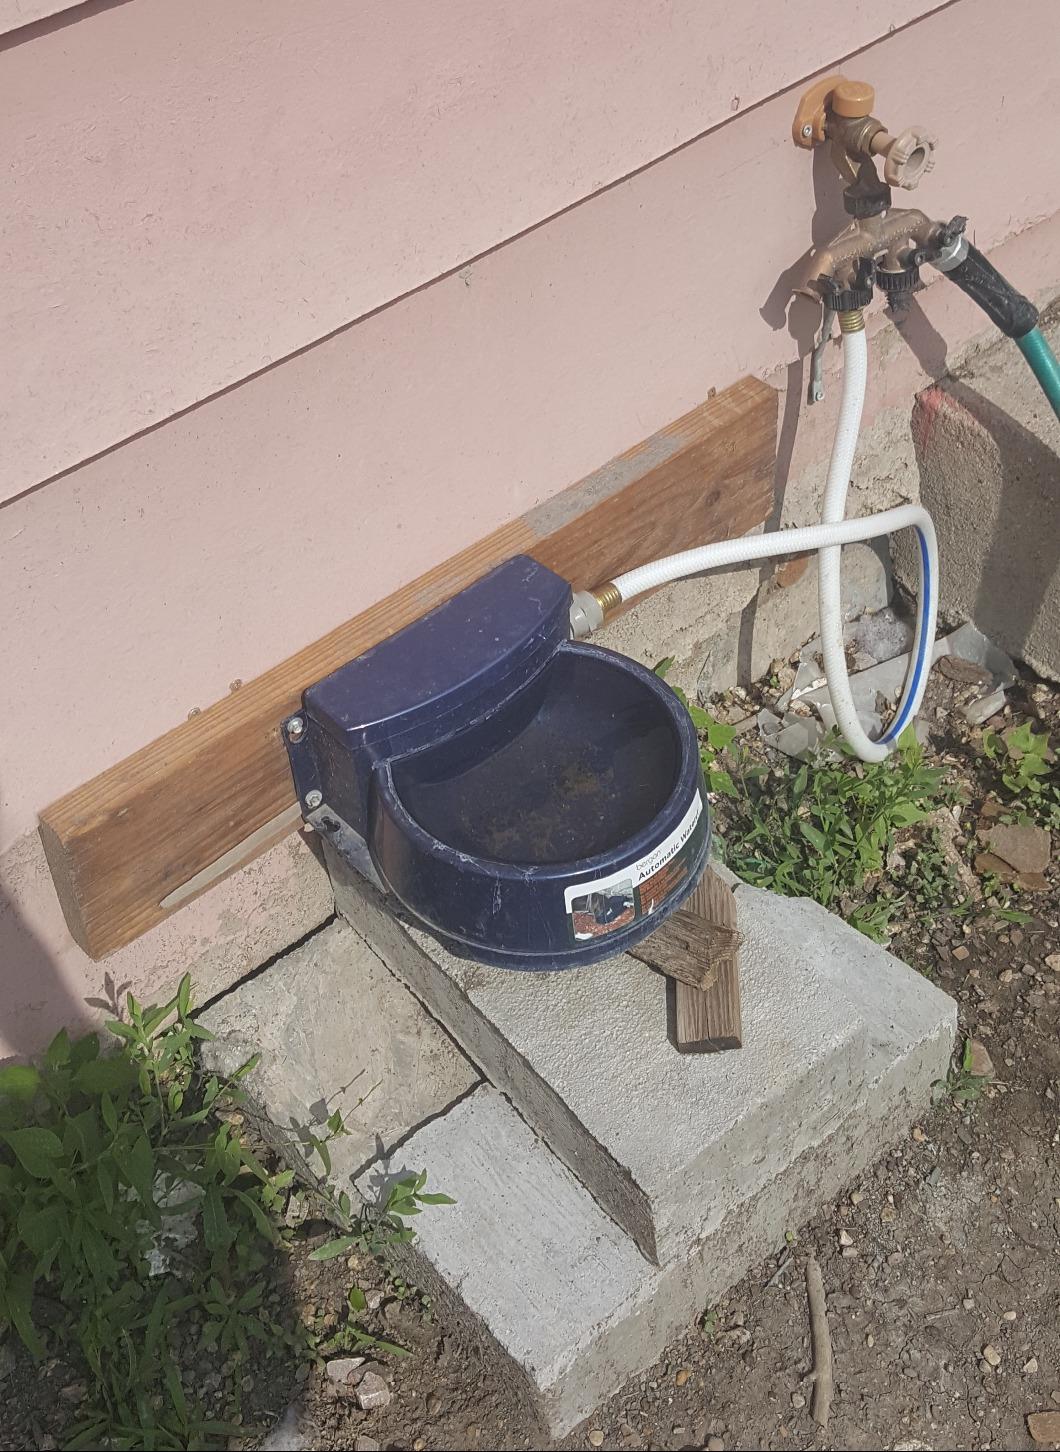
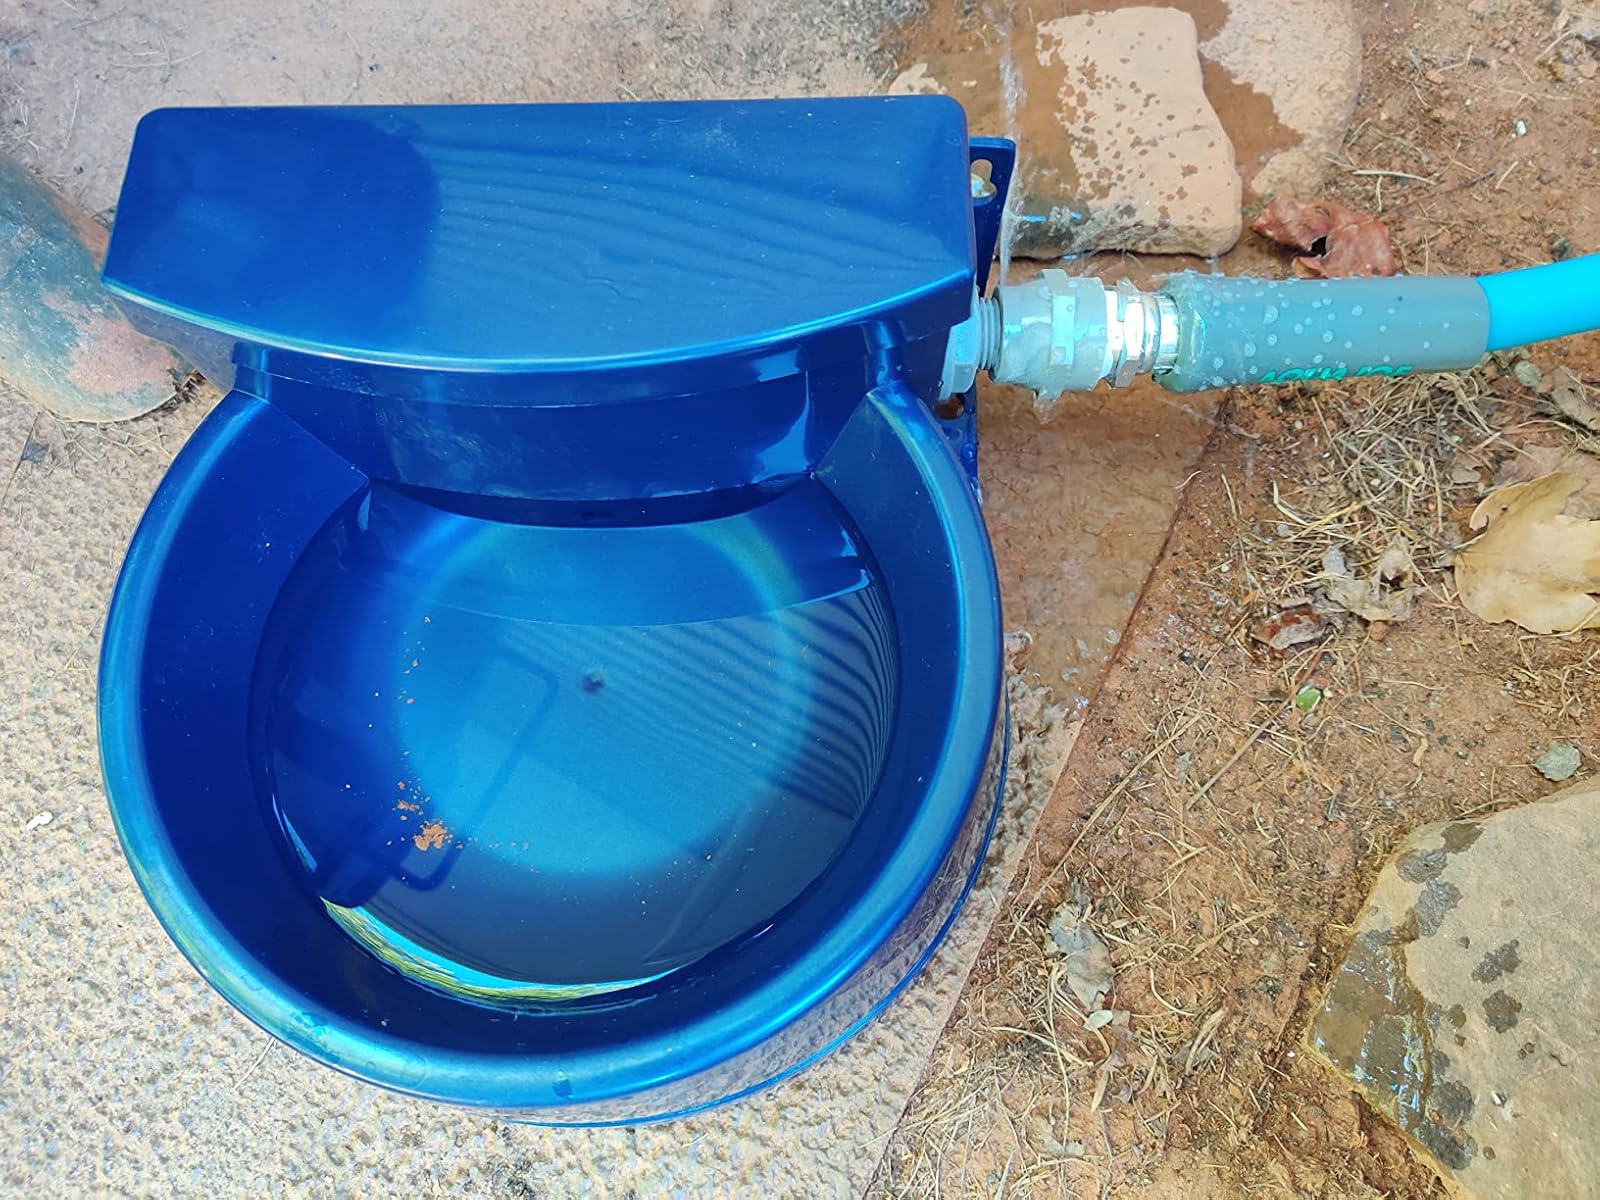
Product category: items_bowl
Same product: yes